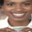
Label: woman